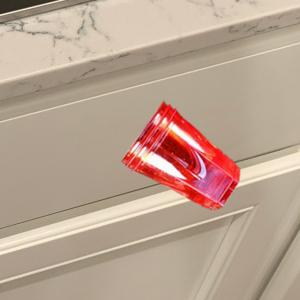
Label: cups